World War I Victory Medal (United States)

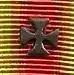
Maltese Cross device

Since battle and service clasps could only be worn on the full-sized World War I Victory Medal, 3/16 inch bronze service stars were authorized for wear on the award ribbon. This was the common method of campaign and battle display when wearing the World War I Victory Medal as a ribbon on a military uniform.